Virginia Tango Piatti

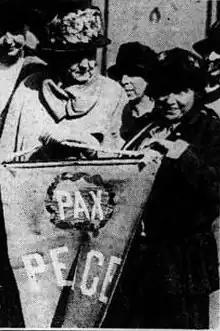
(l) Jane Addams and (r) Tango Piatti at the 1924 WILPF Congress

In 1922, Genoni recruited Tango Piatti to help organize the International Summer School in Varese. The summer schools were WILPF organized retreats that allowed the women to gather, attend lectures, and discuss various aspects of international cooperation. By spring, after the international headquarters had already printed the programs, the summer school had to be cancelled because of an increase in violence due to fascist actions and concern for the safety of the participants. Ida Vassalini was chosen as the Italian delegate to the 1924 WILPF Congress held in Washington, D.C., but because of illness was replaced by Tango Piatti, who spoke briefly at the conference about the Italian organization and pacifists in Italy. Although she was selected to attend the 1926 WILPF Congress in Dublin, Ireland, the congress report notes "delegate got as far as Switzerland; unable to get vis[a] further". Her written report on the Italian section was published, which explained that collective action had been difficult because of repression by the fascist regime, its nationalist aims, war, and control of the schools and professional organizations. She was also invited that year by Madeleine Doty to attend a workshop in Bourneville, France, but could not obtain travel documents.